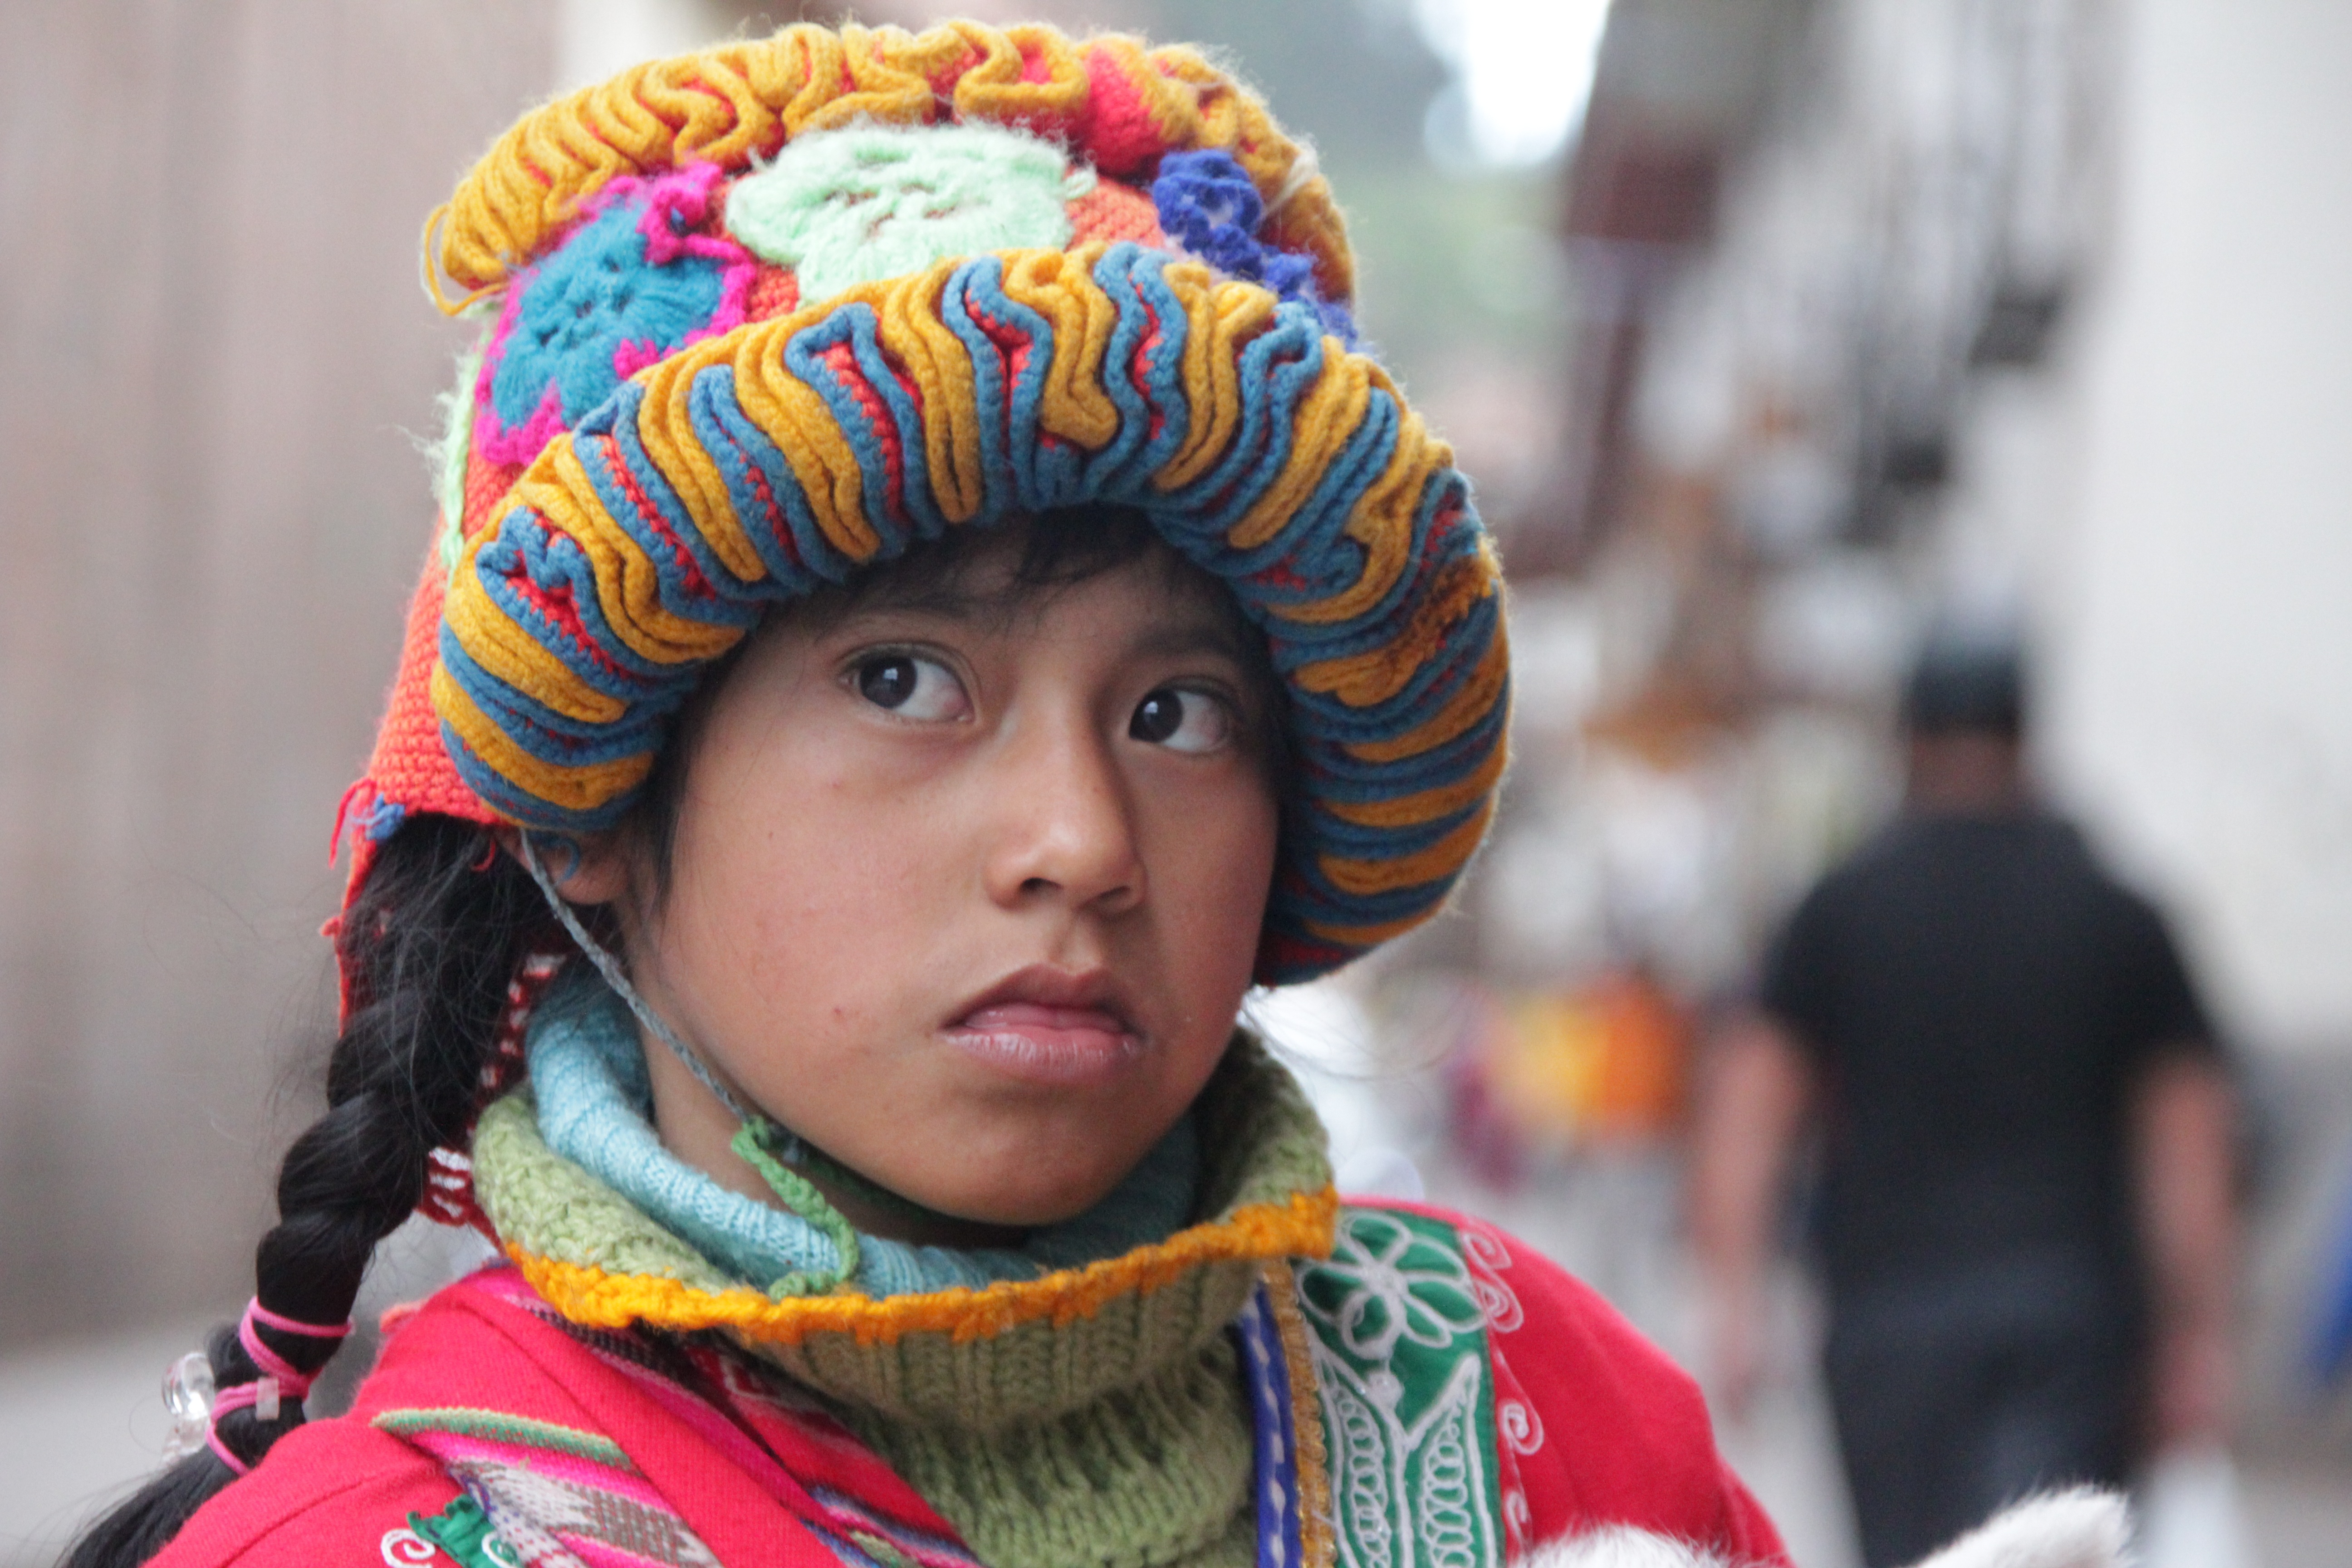
watch, people, girl, portrait, carnival, color, child, peru, tribe, festival, temple, head, tradition, peruvian